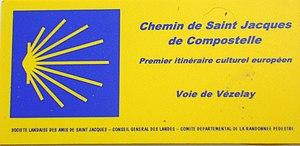
La via Lemovicensis est le nom latin d'un des quatre chemins de France du pèlerinage de Saint-Jacques-de-Compostelle. Elle passe par Limoges, d'où son nom, mais son lieu de rassemblement et de départ est l'abbaye de la Madeleine à Vézelay. Elle traverse le pays d'étape en étape jusqu'au village basque d'Ostabat, où elle fusionne d'abord avec la via Turonensis, puis un peu plus loin avec la Via Podiensis.